Miyanoura

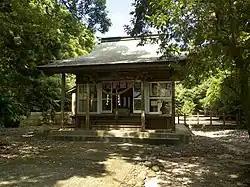
Yakujinja Shrine

Originally part of the municipality of Yaku, on October 1, 2007, it merged the municipality of Kamiyaku (including Anbō) to create the current municipality of Yakushima.